Anna von Palen

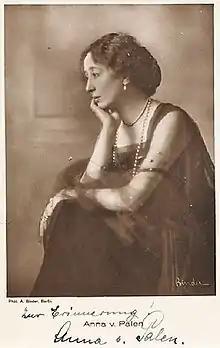
Signed photo of Anna von Palen

Anna von Palen (26 May 1875 – 27 January 1939) was a German film actress of the silent era. She appeared in 74 films between 1915 and 1938. She was born in Perleberg, Germany and died in Berlin, Germany.